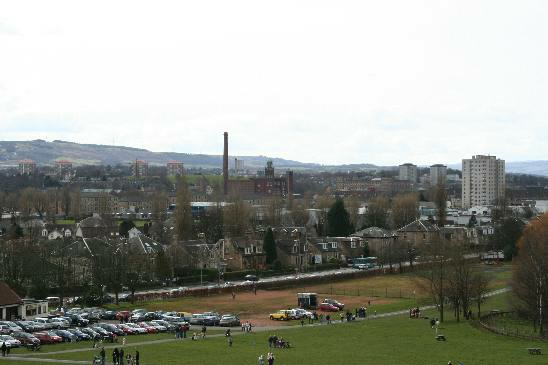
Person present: No